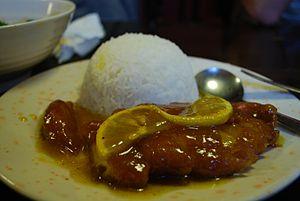
La cuisine chinoise est une des plus réputées au monde, et sans doute celle qui comporte le plus de variations. Il faut plutôt parler des cuisines chinoises car l’aspect régional est fondamental. Malgré une continuité remarquable dans l’histoire de cette cuisine, l’apparition de cuisines régionales telles que nous les connaissons aujourd’hui est un phénomène assez récent, datant souvent du XIXᵉ siècle. La première grande division régionale est celle du blé, plus anciennement du millet au nord et du riz au sud.